Big Yellow Taxi

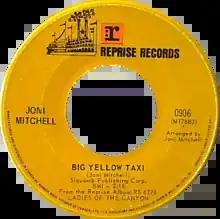
Side A of 1970 Canadian single

"Big Yellow Taxi" is a song written, composed, and originally recorded by Canadian singer-songwriter Joni Mitchell in 1970, and originally released on her third album, "Ladies of the Canyon" (1970). Released in April 1970 by Reprise Records, the single was a hit in her native Canada (No. 15) as well as Australia (No. 6) and on the UK Singles Chart (No. 11). It only reached No. 67 on the US "Billboard" Hot 100 in 1970, but was later a bigger hit there for her in a live version released in 1974, which peaked at No. 24. Charting versions have also been recorded by the Neighborhood (who had the original top US 40 hit with the track in 1970, peaking at No. 29), and most notably by Amy Grant in 1995 and Counting Crows and Vanessa Carlton in 2002. The song was also sampled in Janet Jackson's "Got 'til It's Gone" (1997).